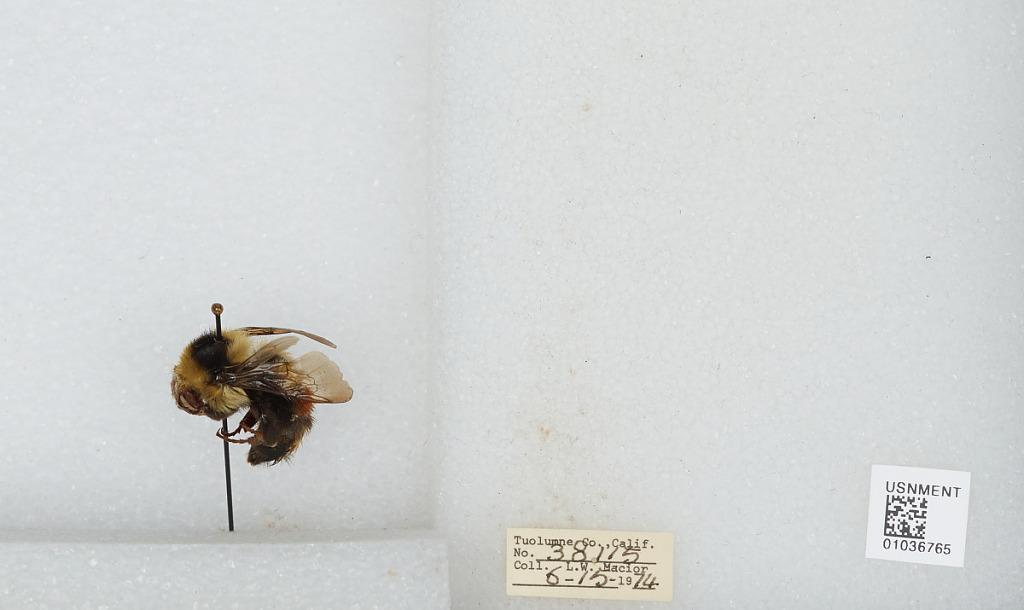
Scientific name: Bombus (Cullumanobombus) rufocinctus Cresson
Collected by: L. Macior
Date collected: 1974-6-15
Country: United States
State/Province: California
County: Tuolumne
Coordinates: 38.02, -119.93